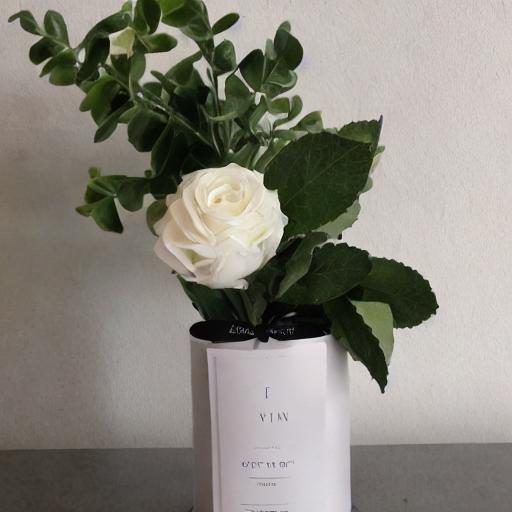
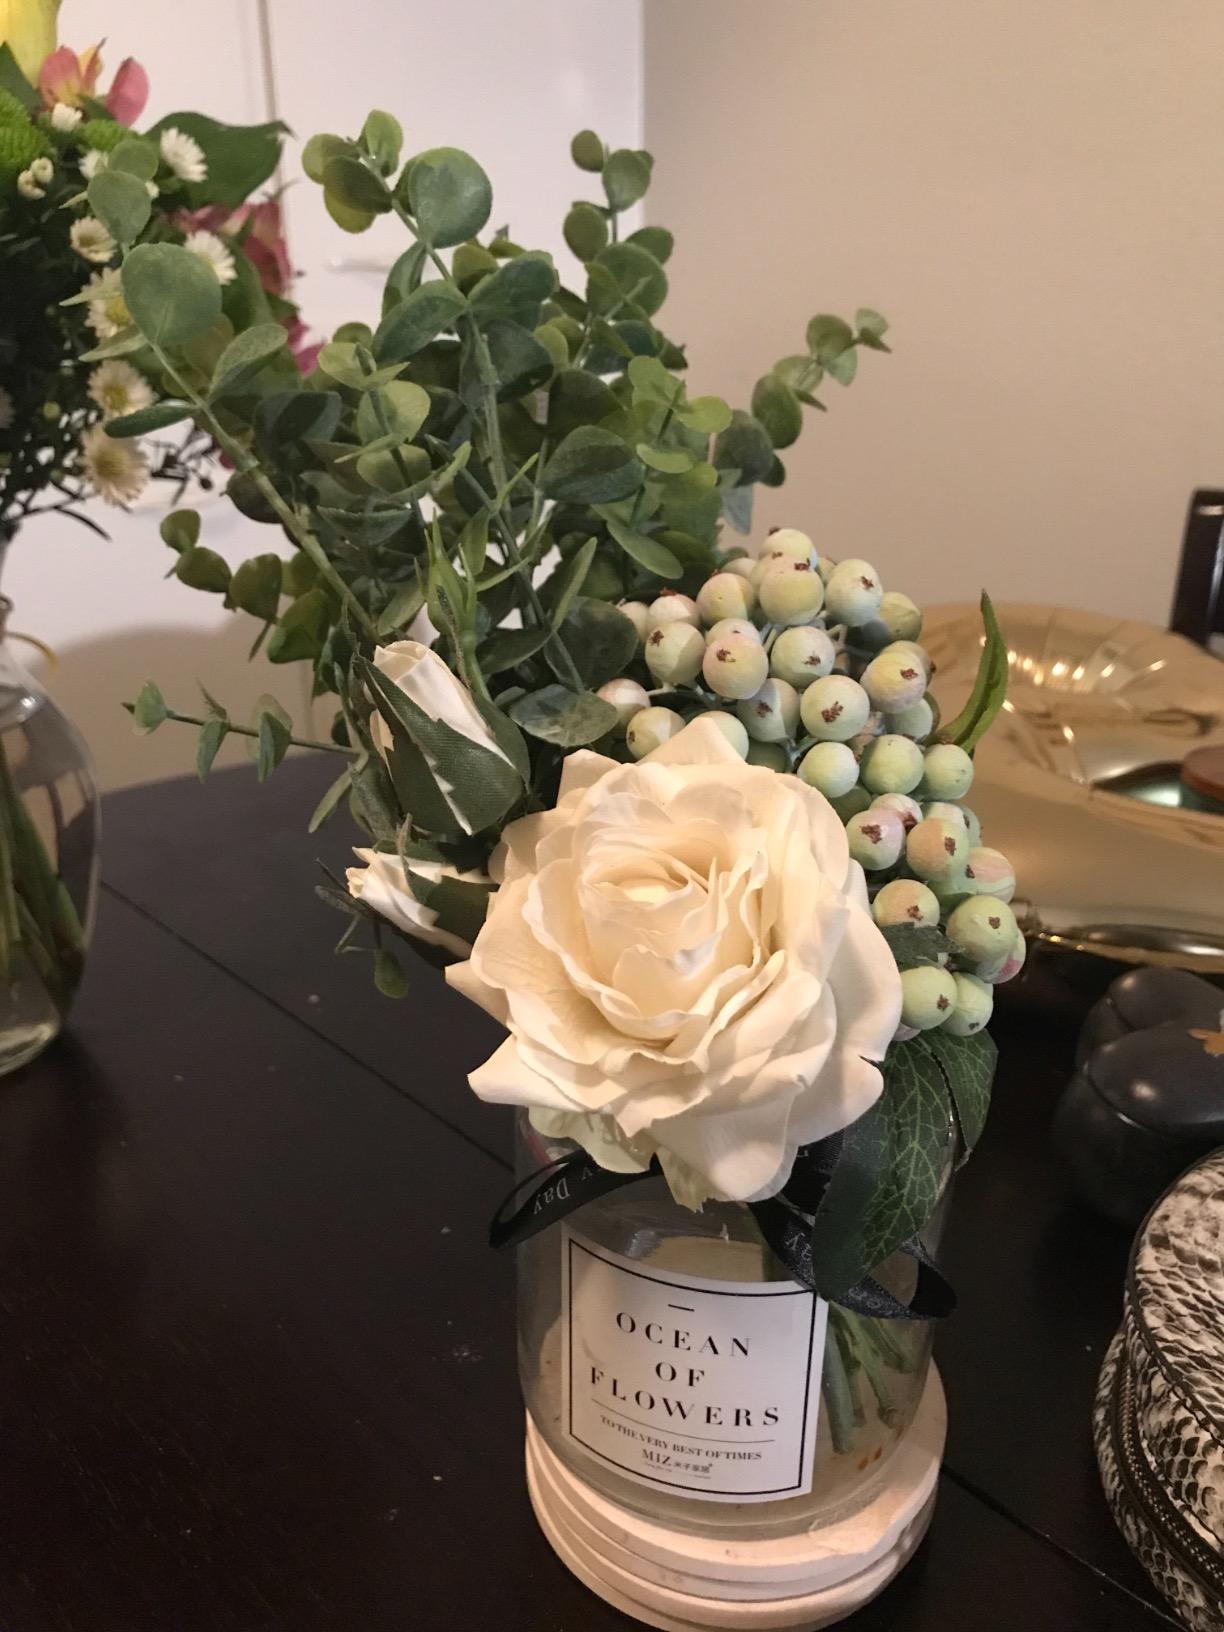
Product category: vase
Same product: no